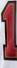
Number: 1